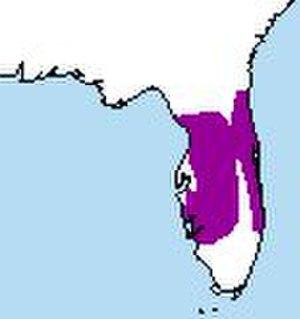
Le Geai à gorge blanche est une espèce de passereaux de la famille des Corvidae.